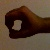
The image shows a hand gesture representing the number 0 in Indian Sign Language.